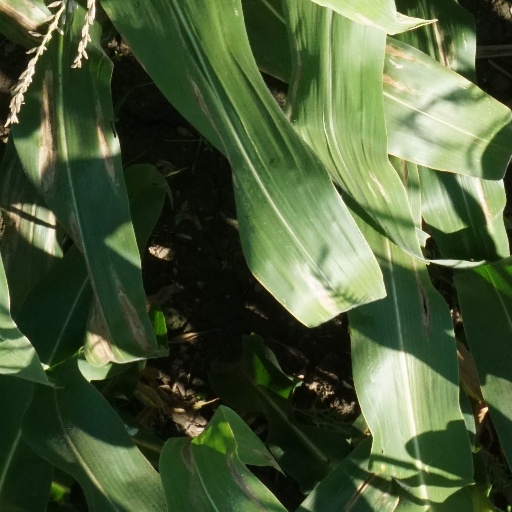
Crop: maize; corn